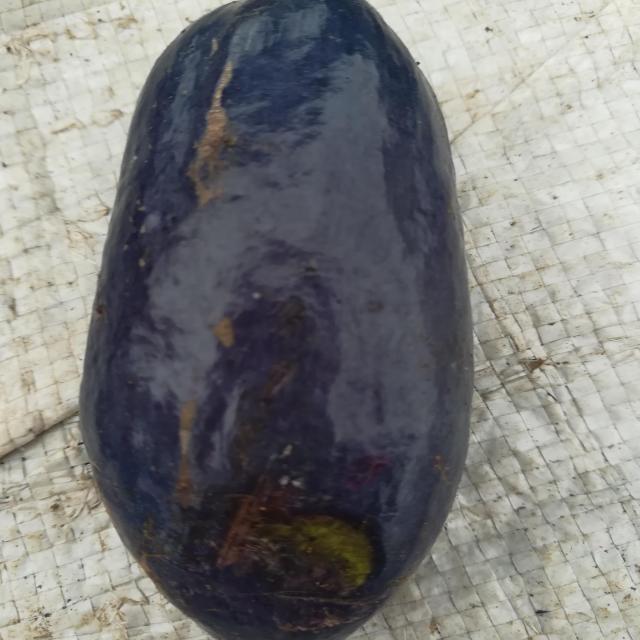
Plum grade: unaffected